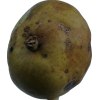
Label: pear